Mariusz Witecki

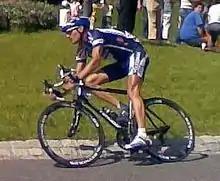
Witecki at the 2007 Deutschland Tour

Mariusz Witecki (born 10 May 1981) is a Polish former professional road bicycle racer, who rode professionally between 2003 and 2016 for the , , , and teams. He now works as the team manager for UCI Continental team .